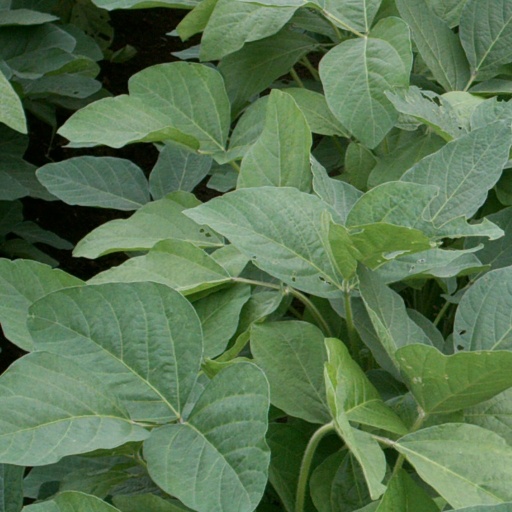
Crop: soybean